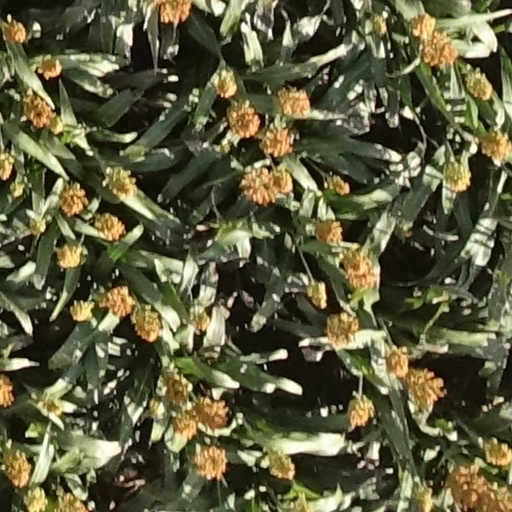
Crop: sorghum